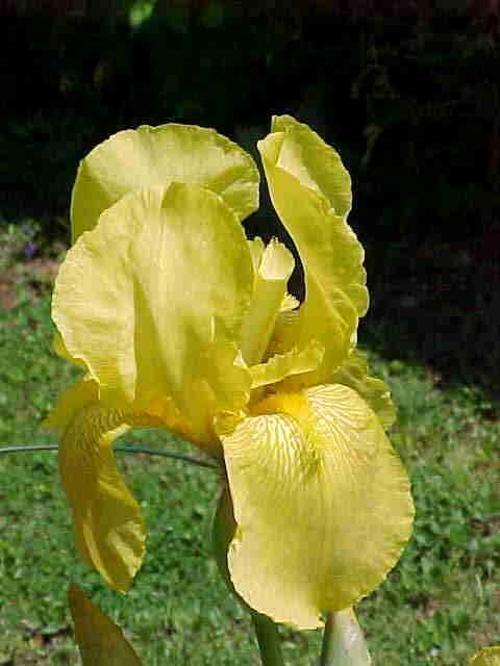
Label: bearded iris